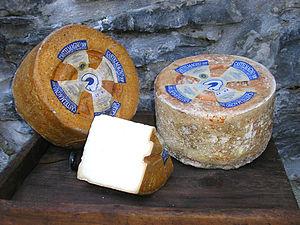
Fromage Castelmagno avec l'aimable autorisation de la Boutega Ousitana de Castelmagno (Italie)
Le Castelmagno est un fromage italien à base principalement de lait de vache, à pâte pressée cuite semi-dure, produit sur les communes de la province de Coni.